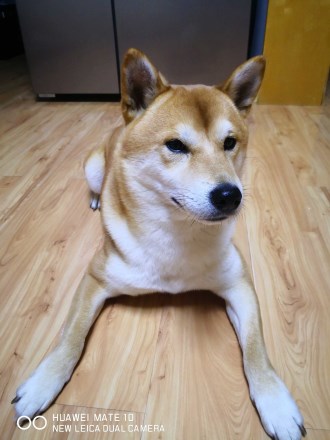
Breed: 1043-n000001-Shiba_Dog